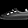
Label: Sneaker